History of China–United States relations

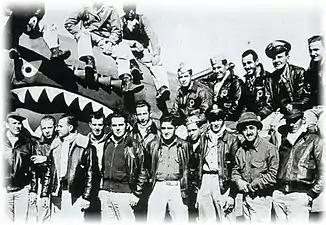
Flying Tigers, the 1st American Volunteer Group (AVG), of the Chinese Air Force

The United States strongly supported China starting in 1937 and warned Japan to get out. American financial and military aid began to flow. Claire Lee Chennault commanded the 1st American Volunteer Group (nicknamed Flying Tigers), with American pilots flying American warplanes painted with the Chinese flag to attack the Japanese. He headed both the volunteer group and the uniformed U.S. Army Air Forces units that replaced it in 1942. The United States cut off Japan's main oil supplies in 1941 to force it to compromise regarding China, but instead Japan attacked American, British and Dutch possessions in the western Pacific.